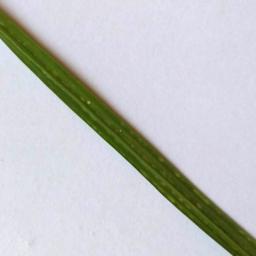
Label: Rice___Healthy